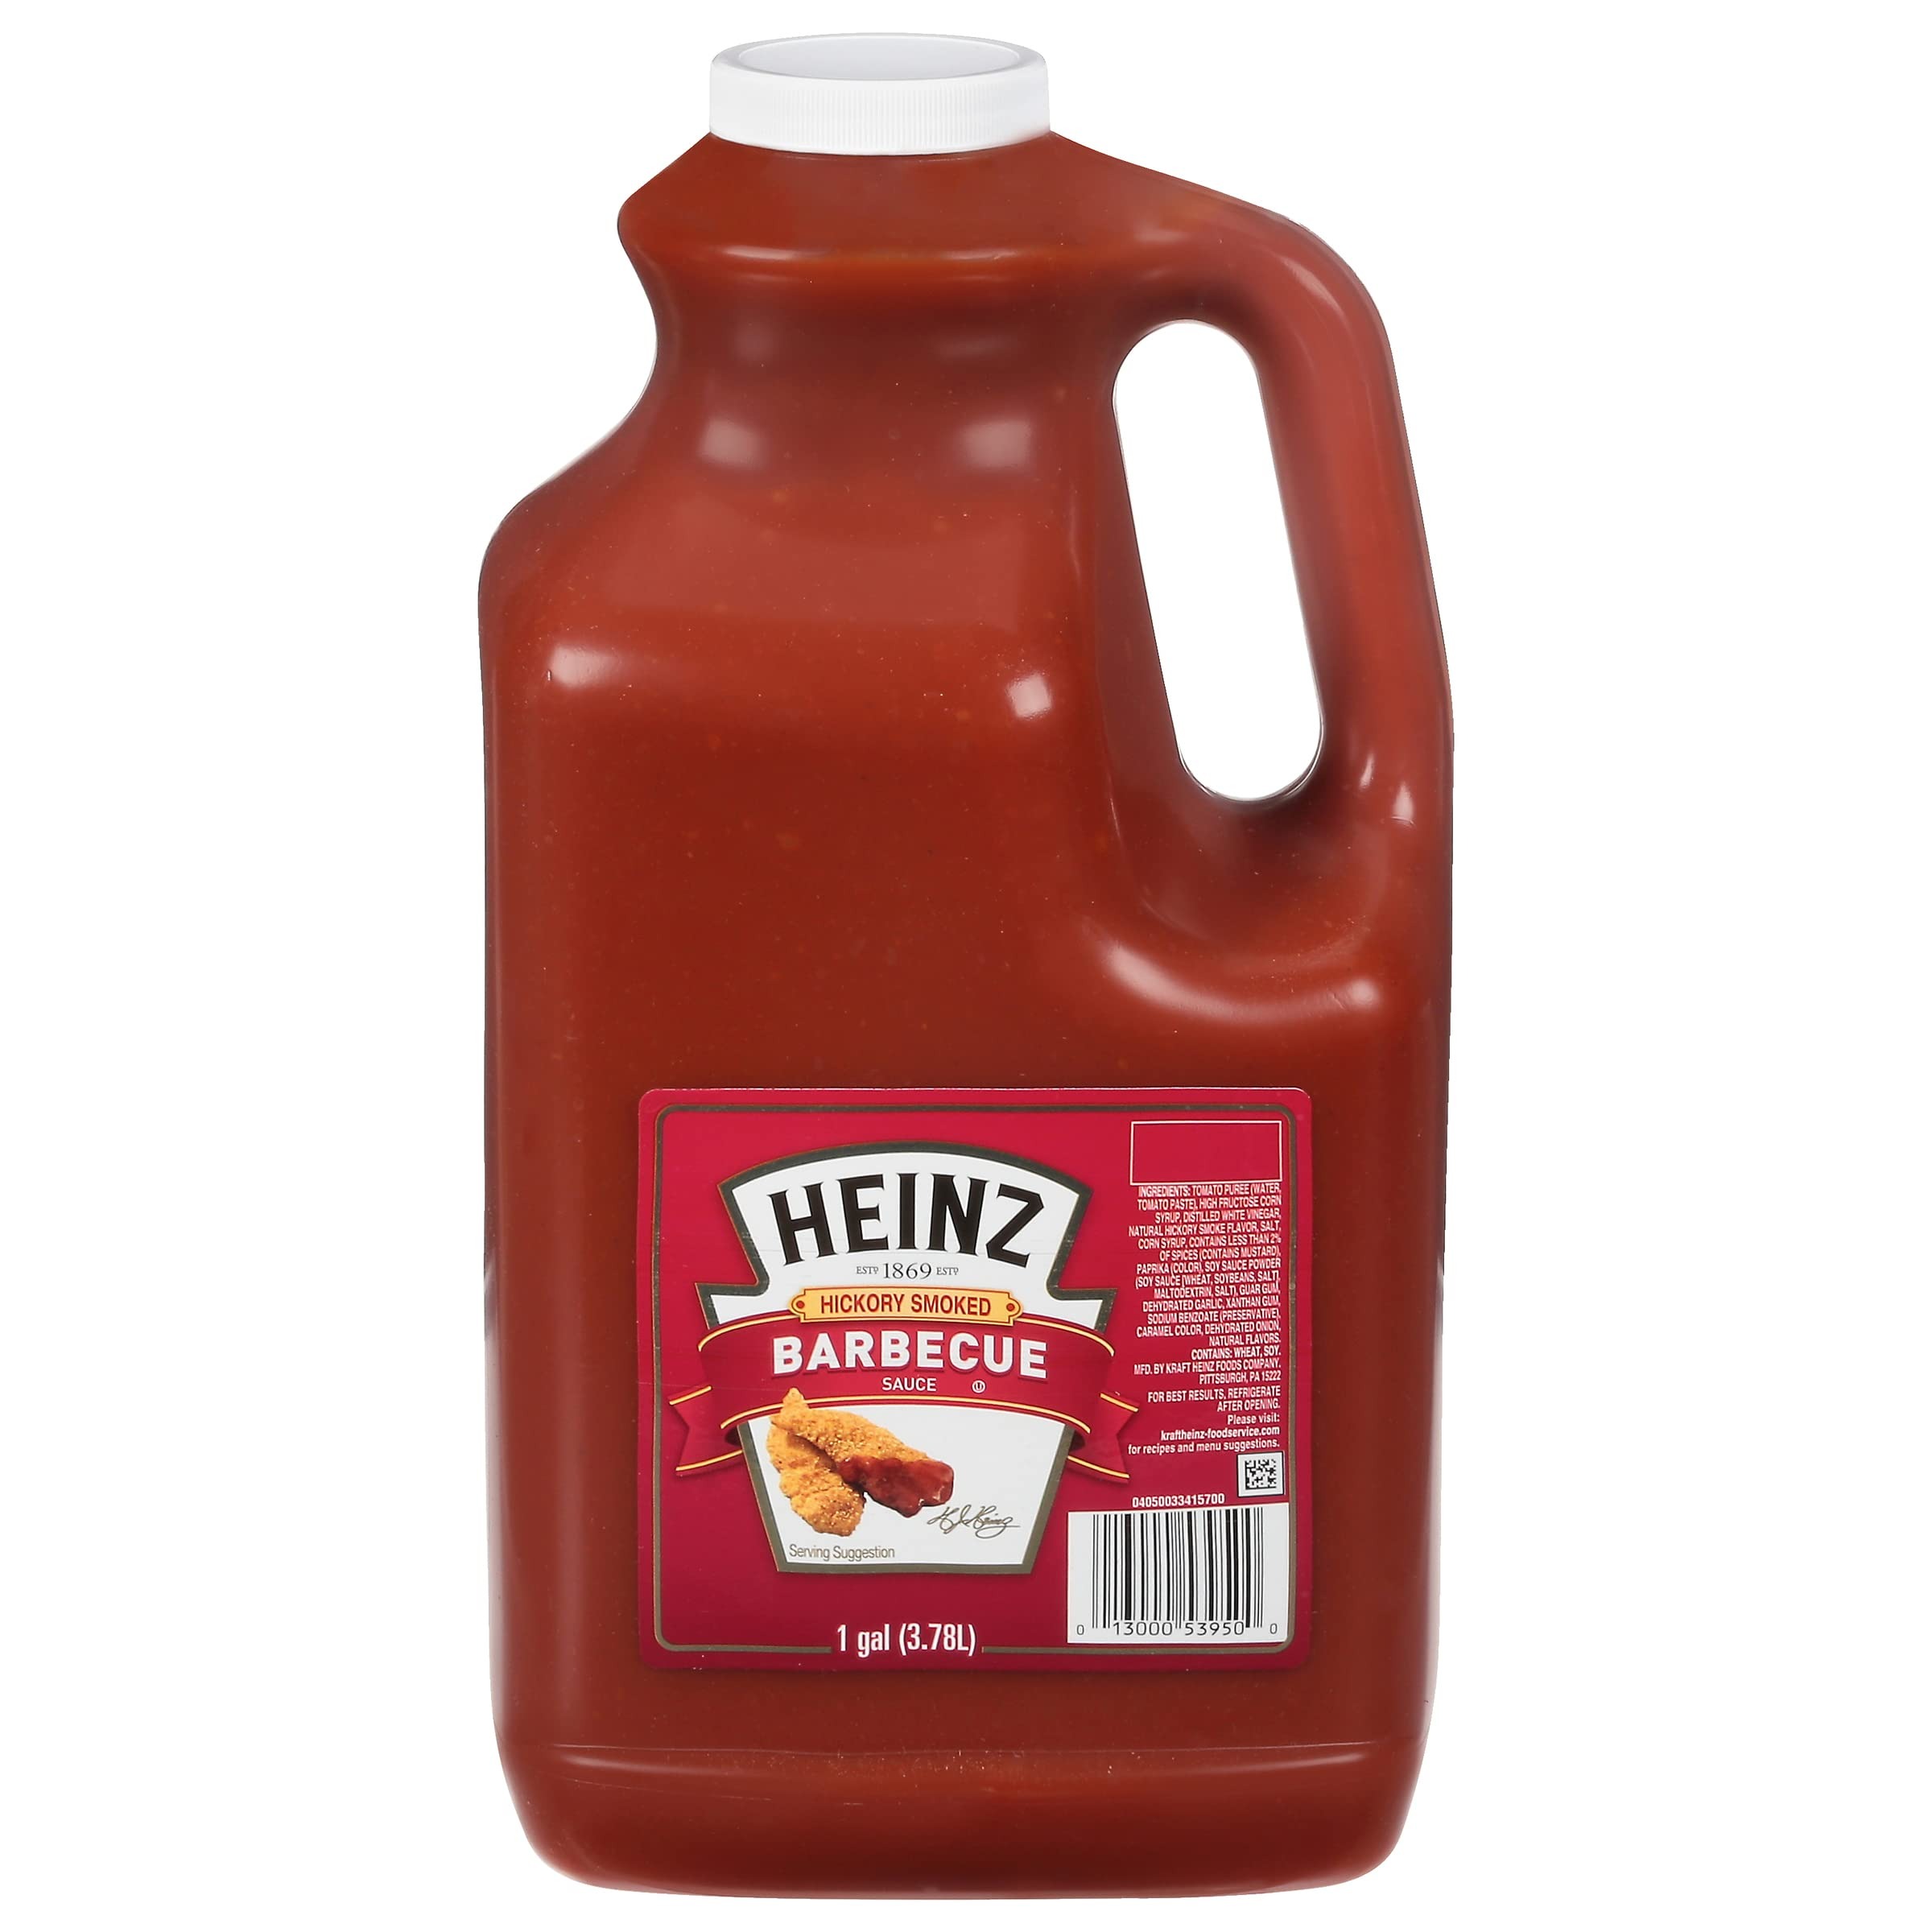
Item Name: Heinz Hickory Smoke Barbecue Sauce (1gal Jug, Pack of 4)
Bullet Point 1: Product Type:Grocery
Bullet Point 2: Item Package Dimension:13.625 " L X11.625 " W X13.0 " H
Bullet Point 3: Item Package Weight:42.0 lbs
Bullet Point 4: Country Of Origin: United States
Value: 4.0
Unit: Count

Price: 120